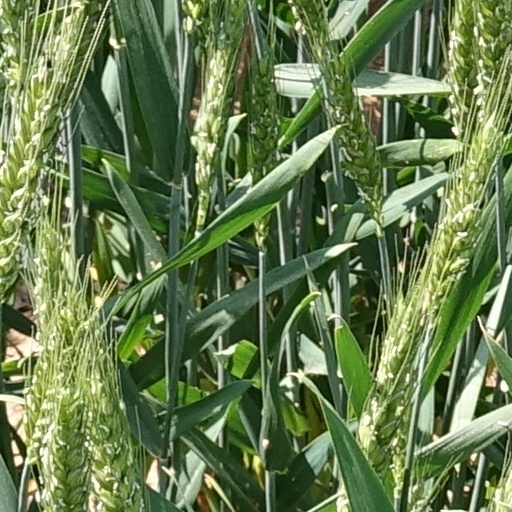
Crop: wheat